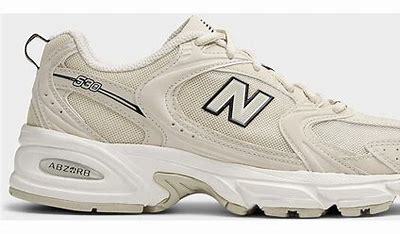
Brand: New
Model: Balance 530